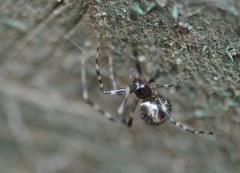
Species: Parasteatoda_tepidariorum